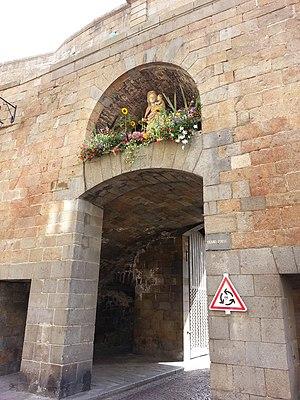
Notre-Dame de la Grand'Porte est une statue de la Vierge à l'Enfant qui se trouve dans la cathédrale Saint-Vincent de Saint-Malo. Elle est classée au titre objet des Monuments historiques depuis le 25 octobre 1919.